Mario de Loyola Furtado

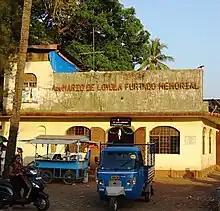
Frontal view of Adv. Mario de Loyola Furtado Memorial

Loyola Furtado's children affiliated with a foundation called "The Chinchinim Social Service" which consisted of all distinguished citizens of Chinchinim. A remarkable hall called "Adv. Mario de Loyola Furtado Memorial" was constructed at a prime centrally place in front of their palatial house.